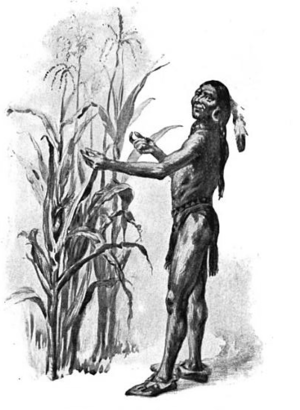
Squanto était l'un des deux Amérindiens qui ont aidé en 1620 les pèlerins du Mayflower, durant leur premier hivernage dans la colonie de Plymouth en Amérique.